Tulosesus impatiens

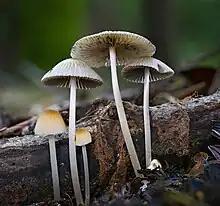
"Tulosesus impatiens" young fruit bodies

The cap of the fruit bodies is initially egg-shaped, then conical to convex before flattening out, reaching diameters between . It has deep narrow grooves reaching almost as far as the center of the cap. The surface color is a pale buff, tawny or cinnamon towards the center, but the color loses intensity when the mushroom is dry. The flesh is whitish, thin, fragile and barely deliquescent (auto-digesting). The gills are initially buff, then turn grayish brown. They are either free from attachment to the stem, or "adnexed", meaning only a small portion of the gill is attached. The stem is whitish, very slender, and more or less equal in width throughout its length, or slightly thicker at the base; its dimensions are by thick. The stem surface of young specimens are "pruinose"—appearing to be coated with a minute layer of fine white particles; this eventually is sloughed off, leaving a smooth or silky surface. The odor and taste of the fruit bodies are not distinctive. The gills of this species do not autodigest with age, or barely do so; the fruit bodies tend to become more fragile with age.